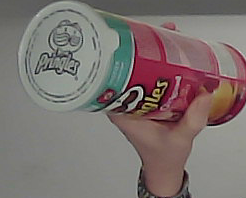
Product: pringles_original